The Extermination of the American Bison

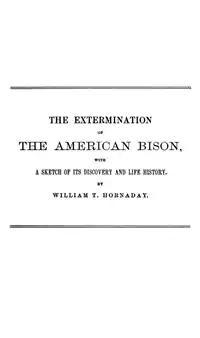
Title page

The Extermination of the American Bison is a book by William Temple Hornaday first published in 1889 by the Government Printing Office. It was reprinted from a report Hornaday wrote for the Smithsonian Institution in the years 1886–87.